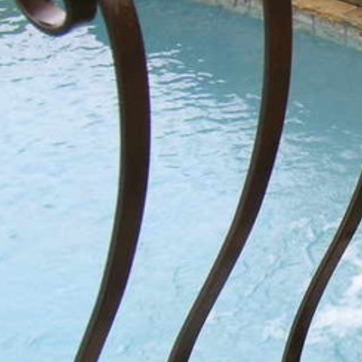
Material: water